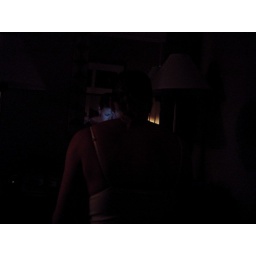
Woman's face reflected in the mirror of a dark room. NYC